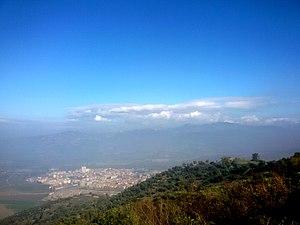
Vue sur le chef-lieu de la commune de Tadmaït, depuis les hauteurs du mont Sidi Ali Bounab.
Tadmaït est une commune de la wilaya de Tizi Ouzou en Algérie, située à 18 km à l'ouest de Tizi Ouzou et à 85 km à l'est d'Alger.